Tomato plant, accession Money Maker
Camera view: tilt-top (135 deg); turntable rotation: 120 degrees
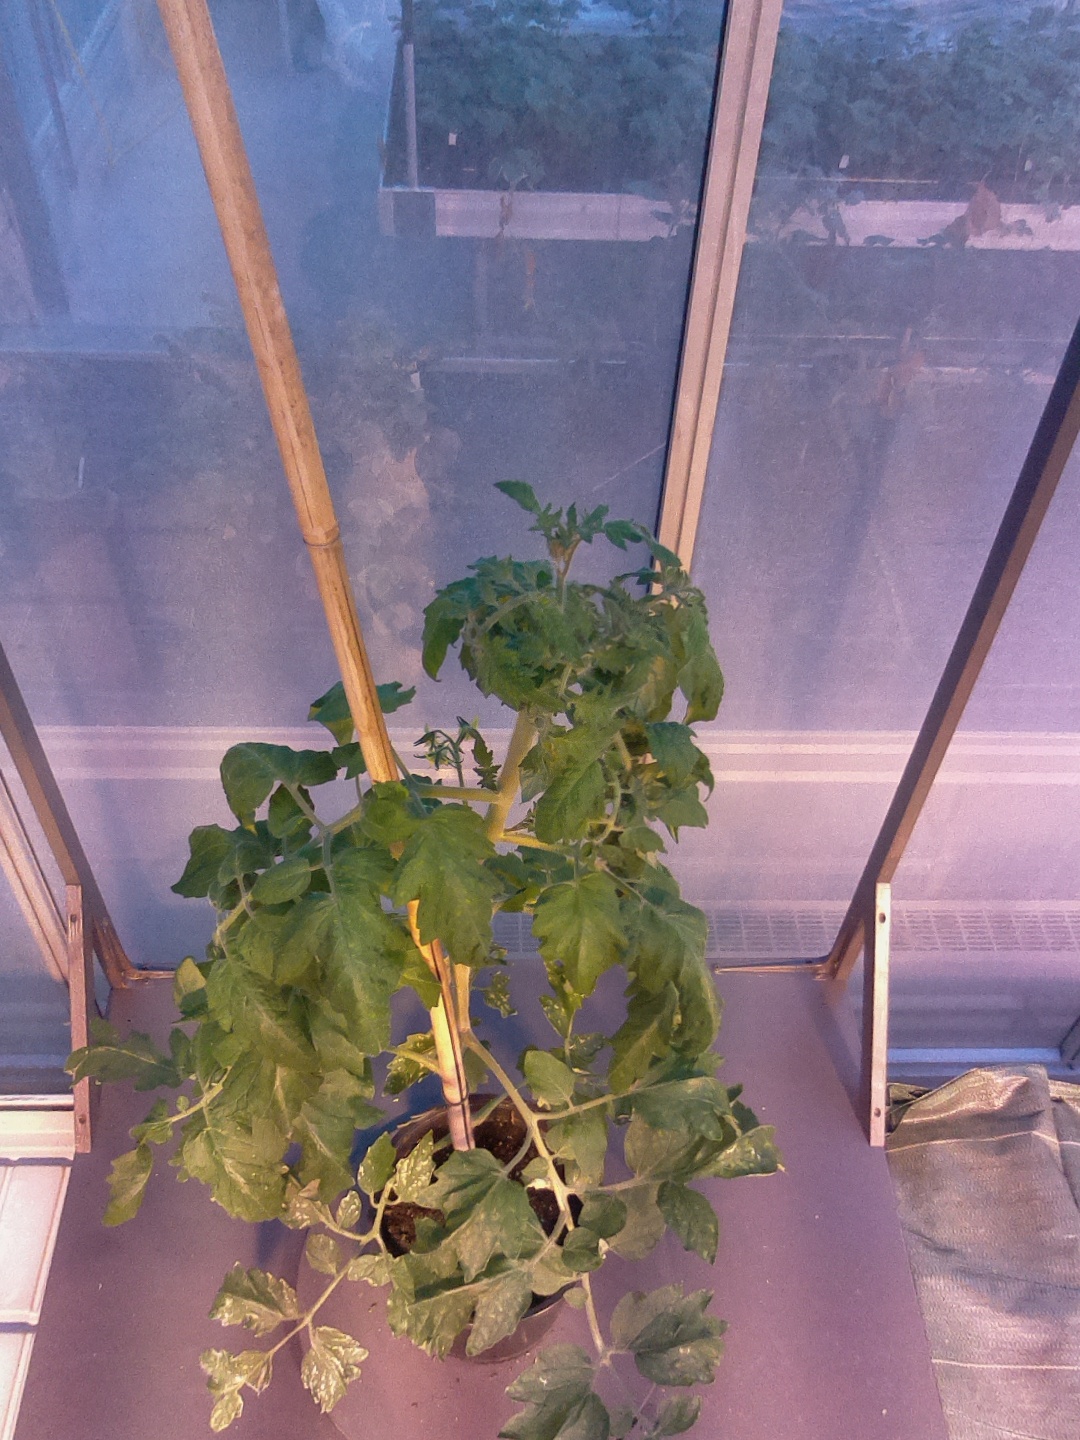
BBCH growth stage 69: End of flowering, 90%-100% of flowers open, more petals falling